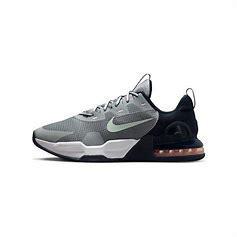
Brand: Nike
Model: Air Max Alpha 5